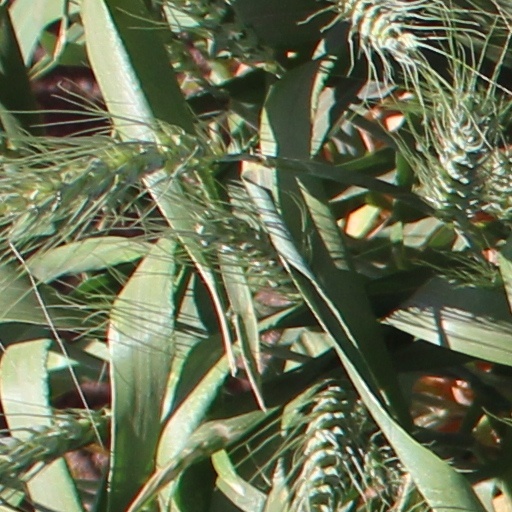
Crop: wheat